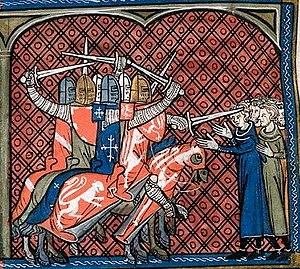
Le massacre des Albigeois, chronique de Saint-Denis, XIVème siècle, Londres, British Library.